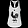
Label: T - shirt / top